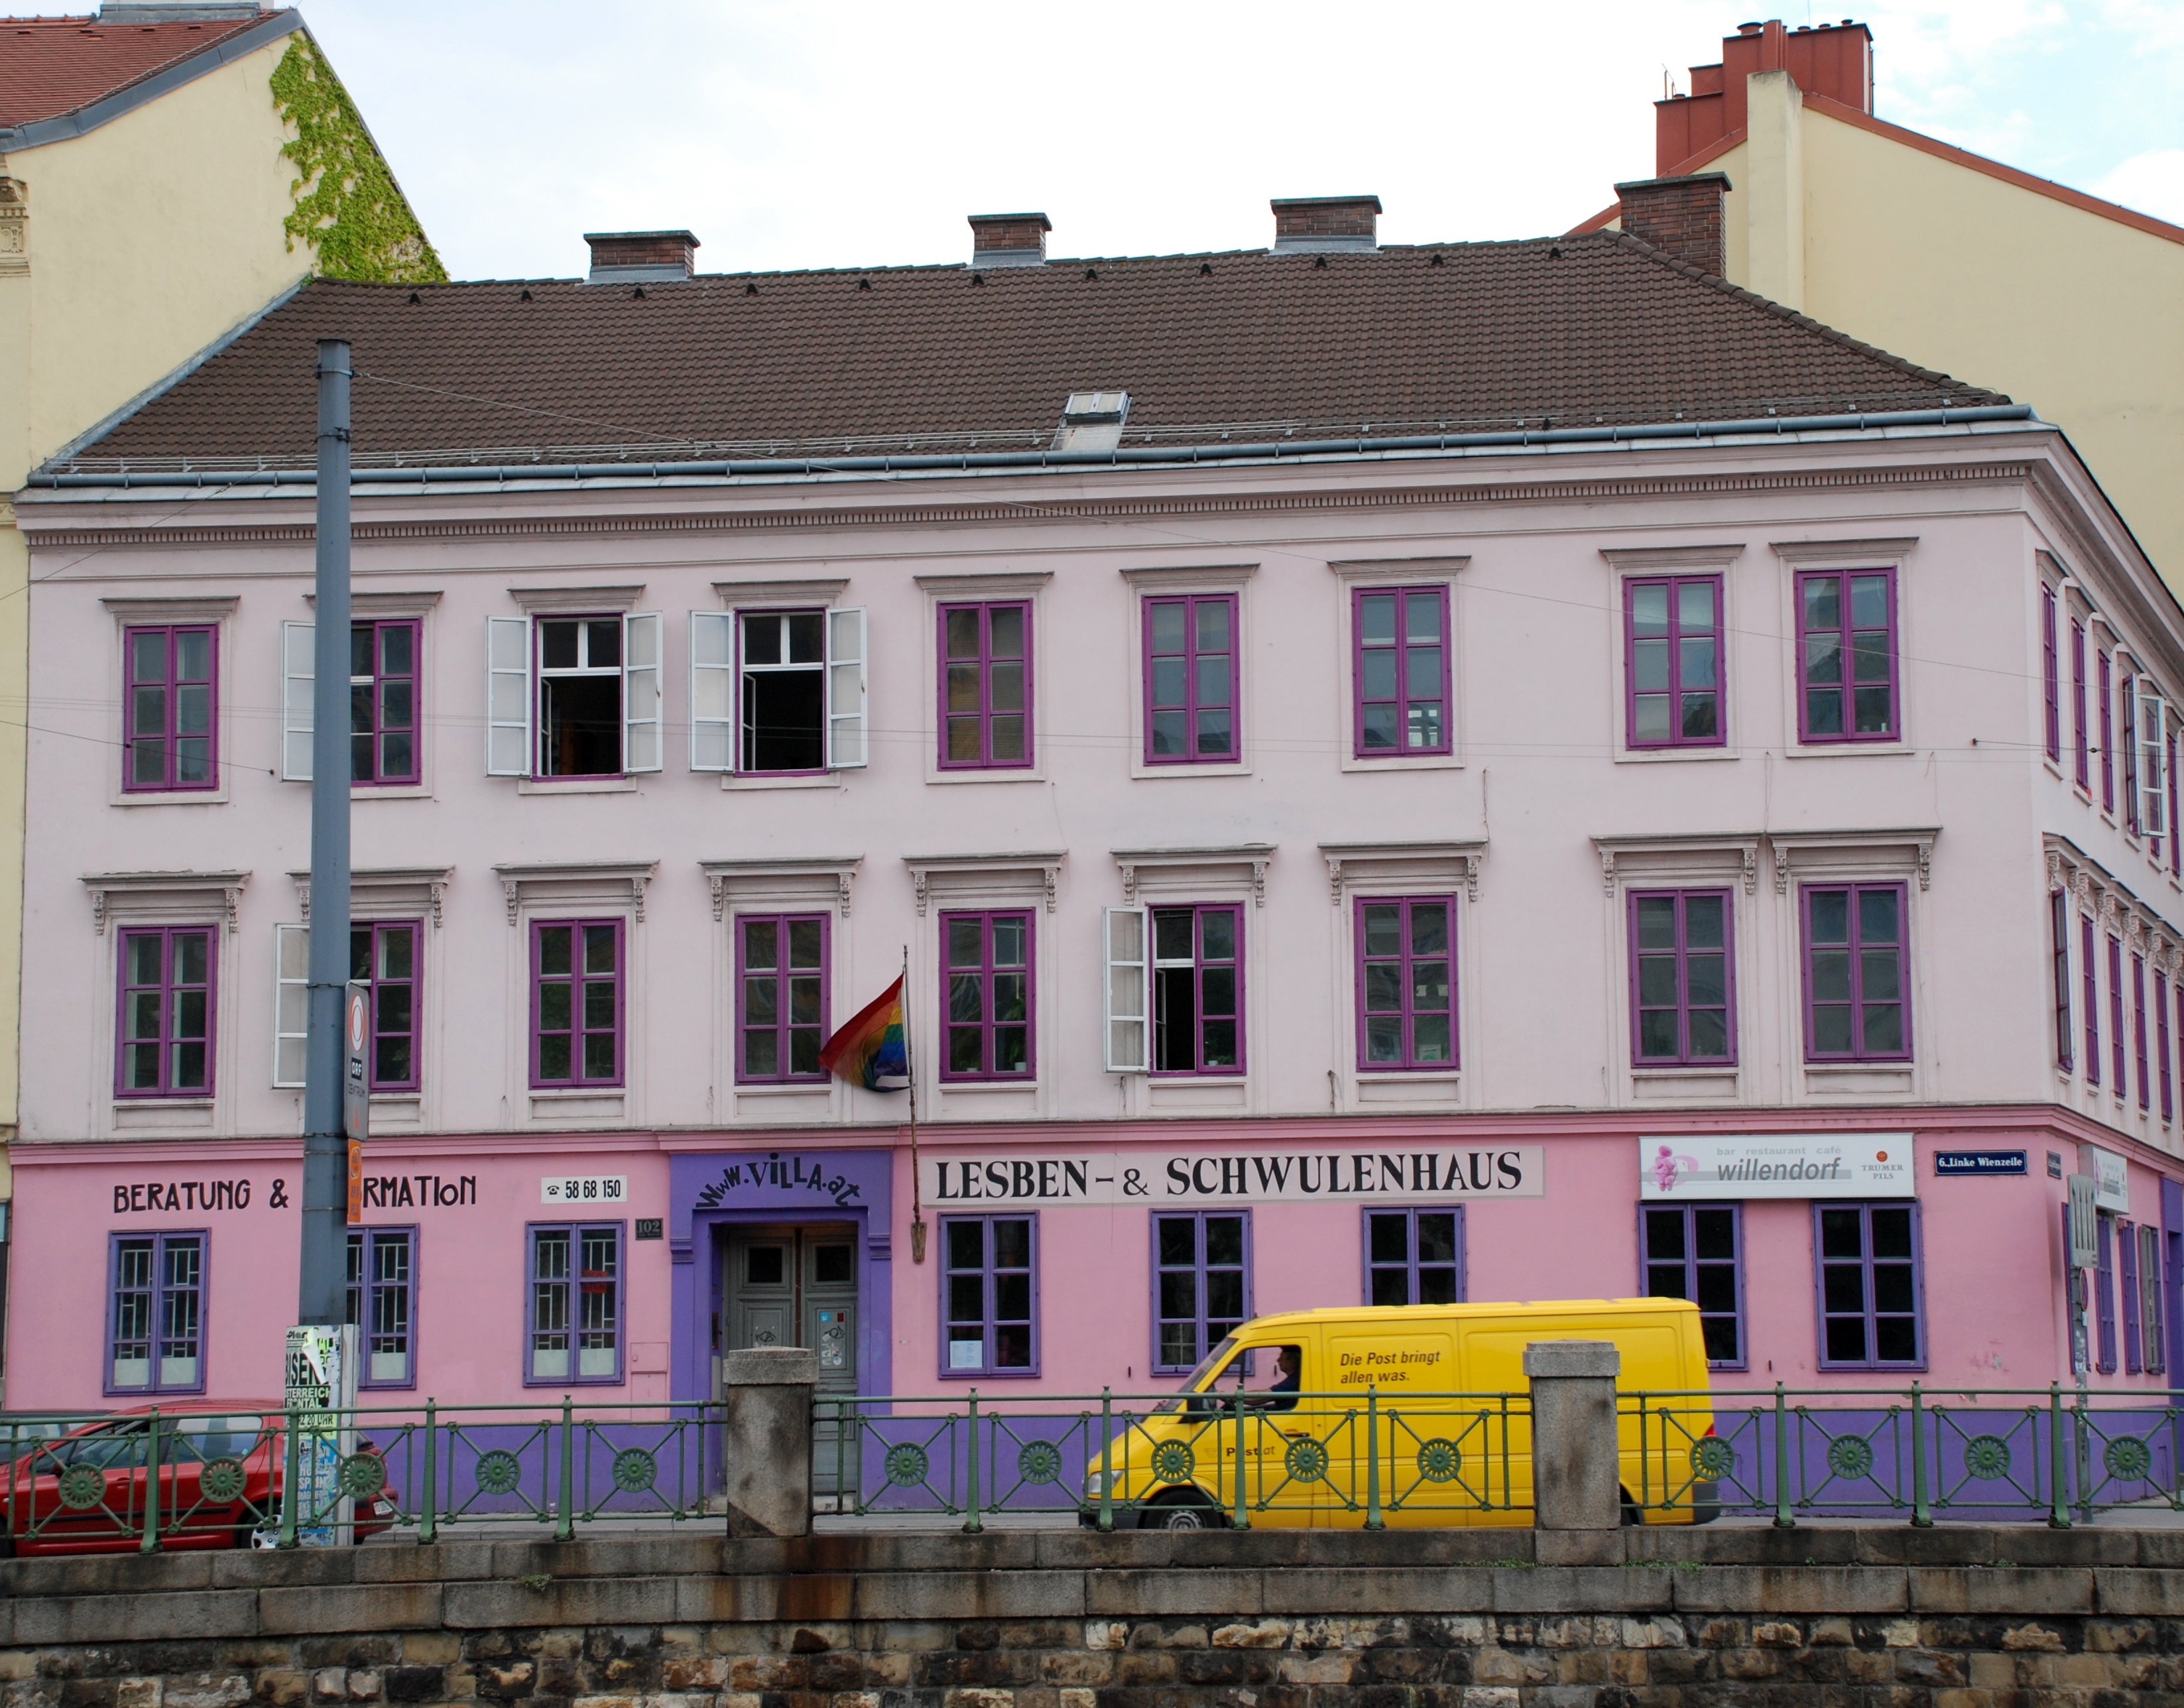
architecture, house, building, city, home, cityscape, facade, property, nikon, austria, vienna, estate, d80, cityscapes, wien, 18135mmf3556g, nikond80, osterreich, residential area